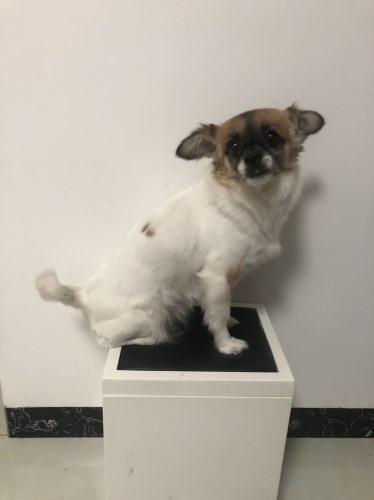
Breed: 3336-n000121-chinese_rural_dog